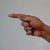
The image shows a hand gesture representing the letter 'G' in Indian Sign Language.